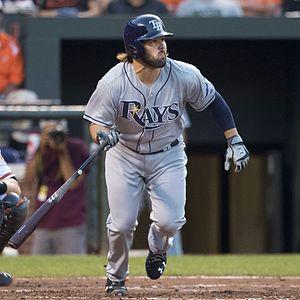
Jaff Kyle Decker est un voltigeur de la Ligue majeure de baseball.